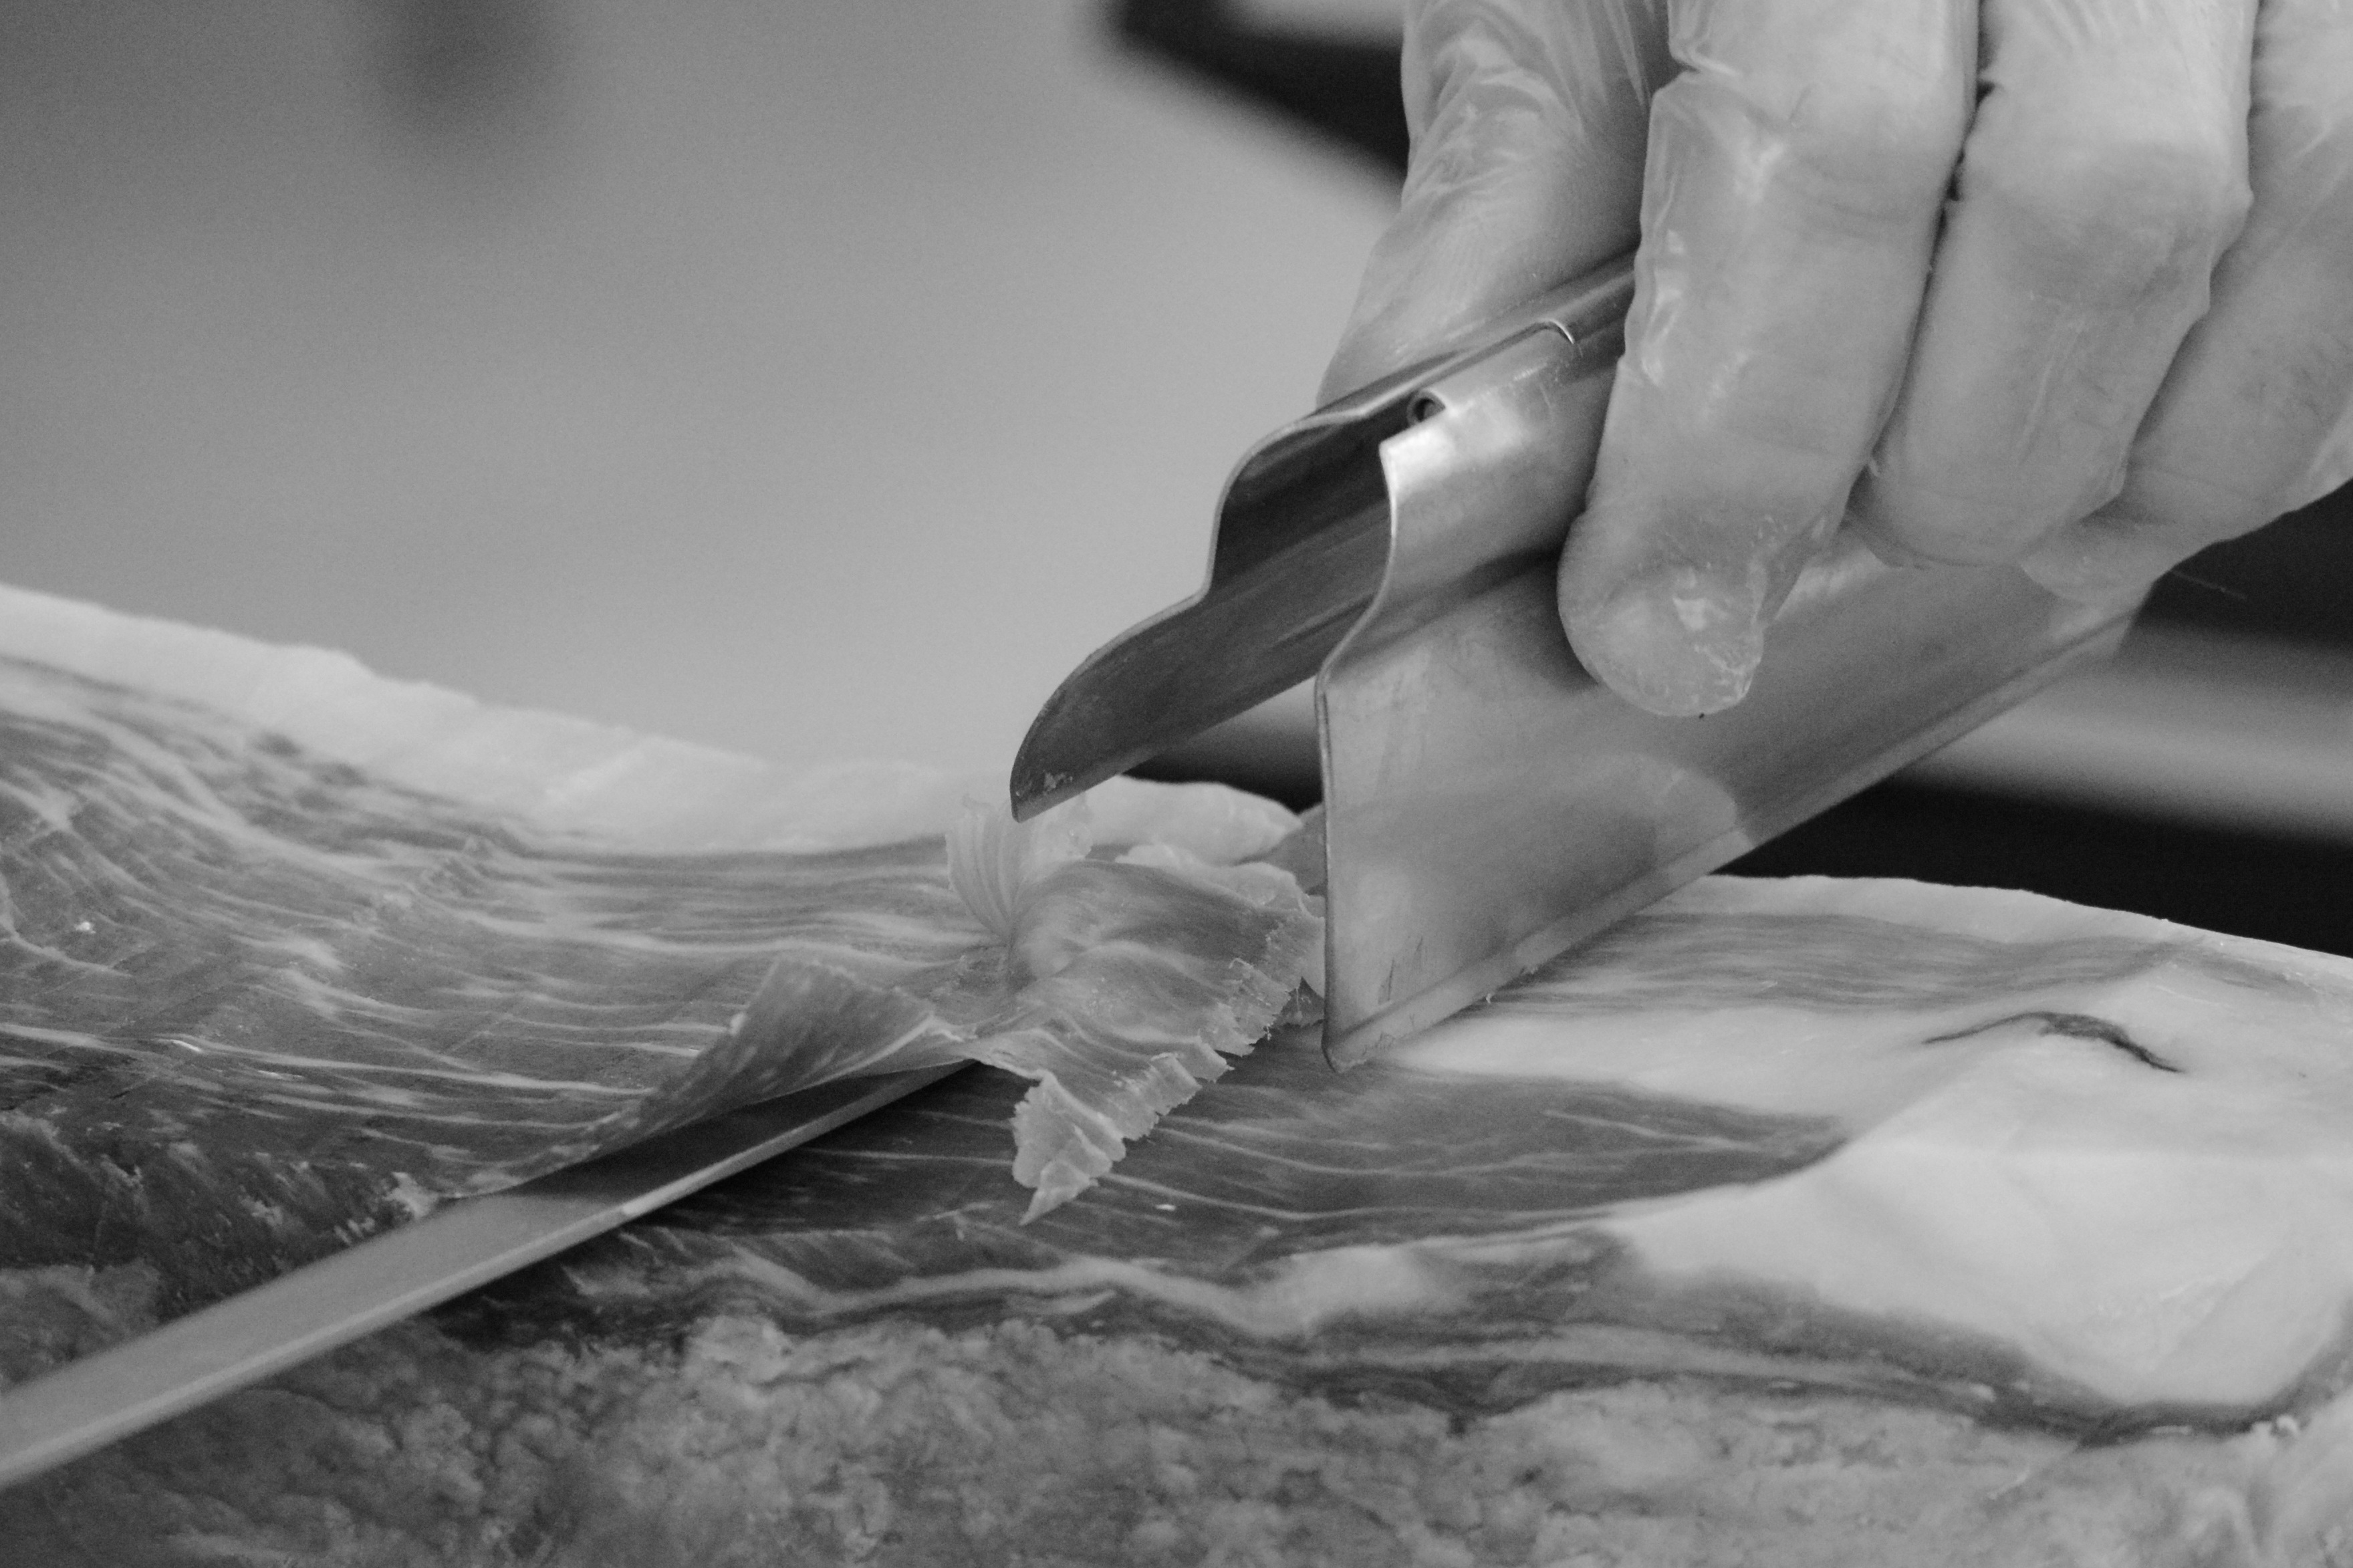
hand, black and white, white, photography, leg, sitting, black, monochrome, arm, meat, cutting, close up, human body, ham, charcuterie, pata negra, sense, monochrome photography, human positions, art model, meats